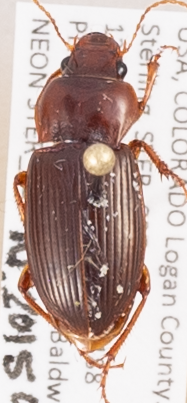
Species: Amara carinata
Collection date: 2015-06-11
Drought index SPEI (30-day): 1.058
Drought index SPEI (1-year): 1.69
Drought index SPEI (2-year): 1.45